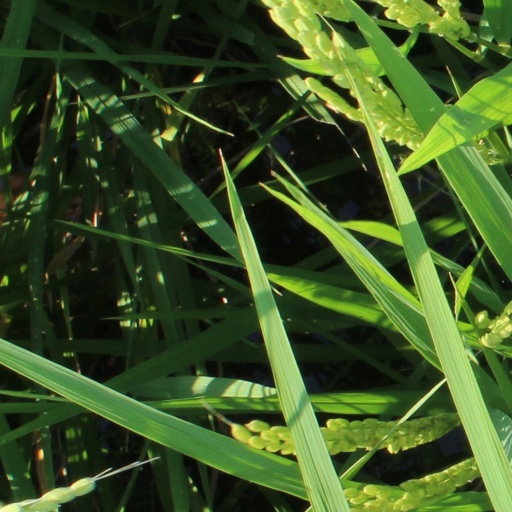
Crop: rice